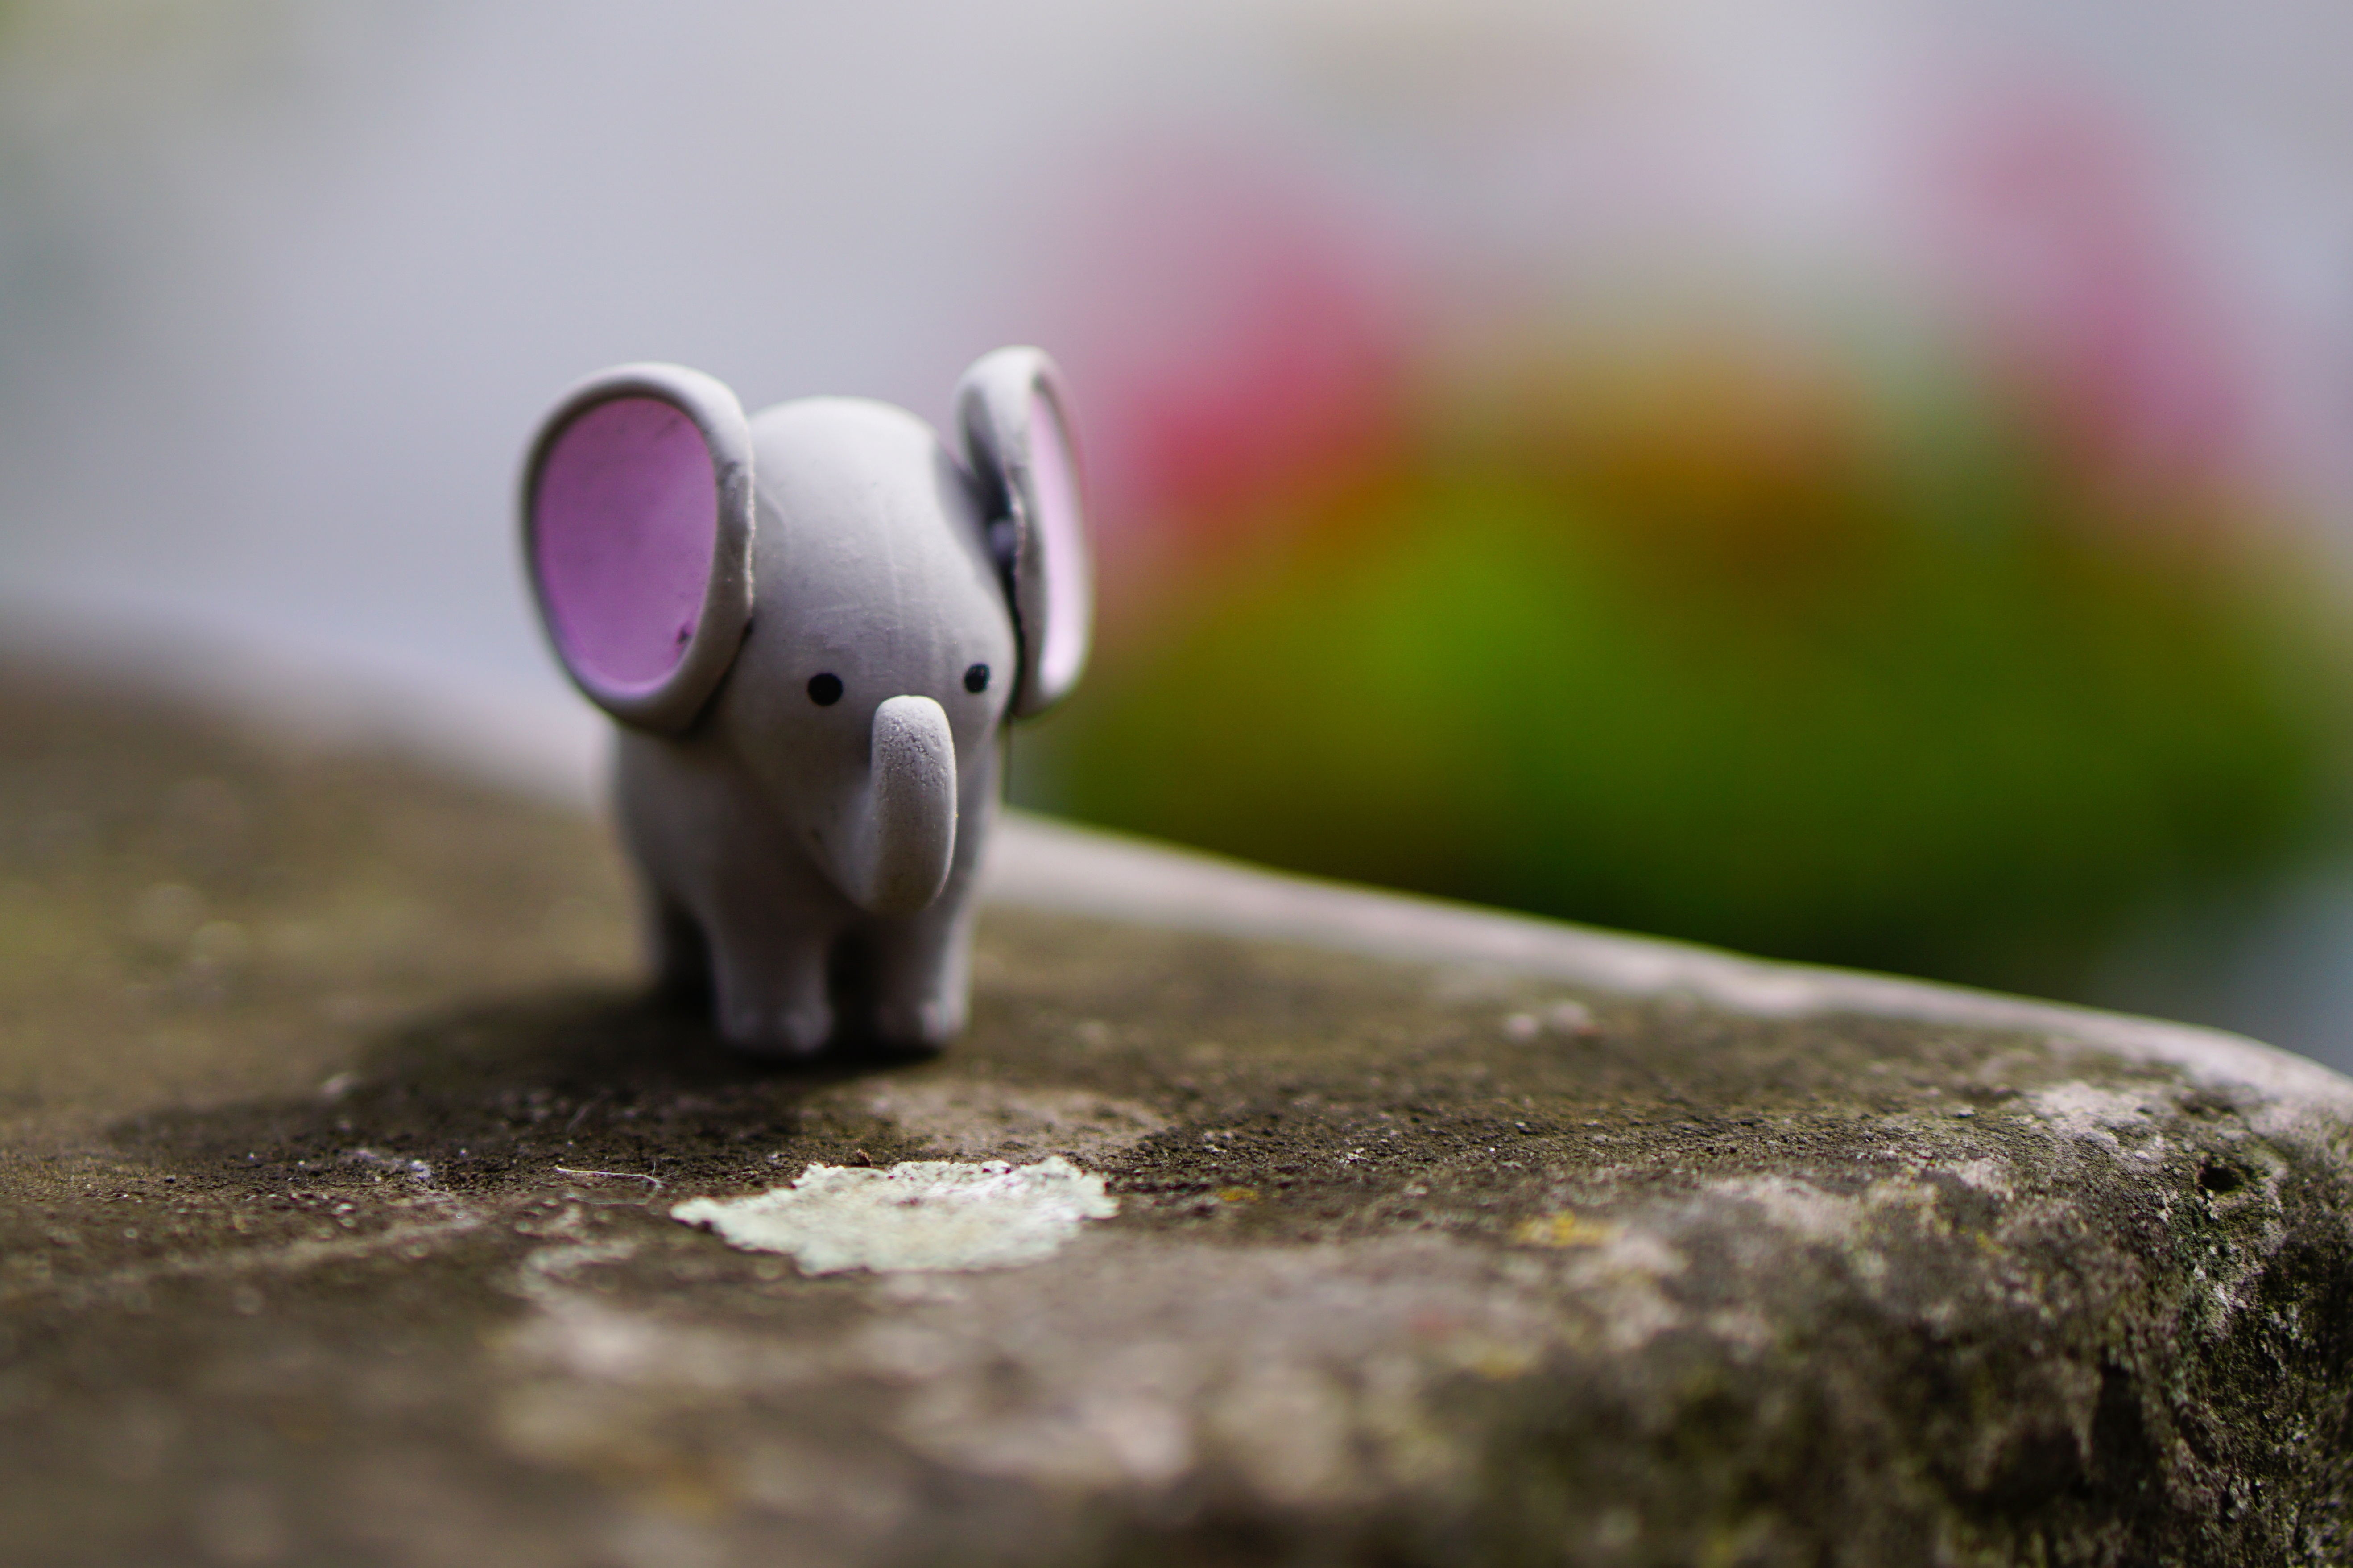
black and white, photography, play, flower, animal, decoration, green, child, colorful, elephant, fig, close up, children, fun, toys, funny, rubber, children toys, macro photography, collector's item, rock penguins